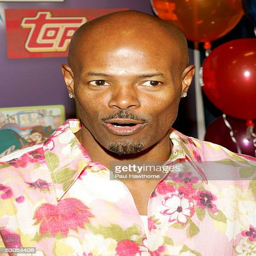
actor promotes the new game